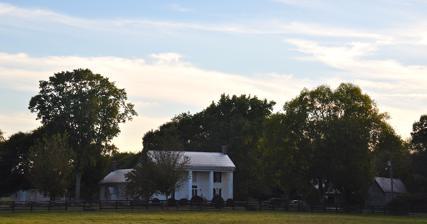
Building: Boyd–Wilson Farm
Country: United States of America
Year built: 1840
United States historic place Boyd–Wilson Farm U.S. National Register of Historic Places U.S. Historic district Boyd–Wilson Farm, September 2014 Show map of Tennessee Show map of the United States Location 3209 Boxley Valley Rd., Franklin , Tennessee Coordinates 35°54′52″N 86°58′5″W / 35.91444°N 86.96806°W / 35.91444; -86.96806 Area 157 acres (64 ha) Built c. 1840, c. 1884 and c. 1920 Architectural style I-house MPS Historic Family Farms in Middle Tennessee MPS NRHP reference No. 96000748 Added to NRHP July 5, 1996 The Boyd–Wilson Farm is a 157-acre (64 ha) historic district in Franklin , Tennessee , United States . The circa 1840 farm includes an I-house . The district was listed on the National Register of Historic Places in 1996. When listed, it included six contributing buildings , two contributing structures , one contributing site and two non-contributing buildings. The farm's west edge is the West Harpeth River .  The property includes the historic Boyd Mill Ruins (separately listed on the National Register). The farmhouse's north, two-story facade was built c.1884 and is of heavy braced frame construction.  It has a central hallway and chimneys at its gable ends in what is called an I-house .  The chimneys, originally limestone, were modified c.1920 to include brick.  It has a two-story portico with four square columns built in 1976 which replaced a one-story portico from c.1884. It was deemed notable as "one of the few historic farms in Williamson County to retain its agricultural integrity from a period in the county's history when agriculture was the basis of prosperity." It is a designated Century Farm .  Historic notability of properties of this type was covered in a 1994 study of historic family farms in Middle Tennessee. See also Boyd Mill Ruins William Boyd House References